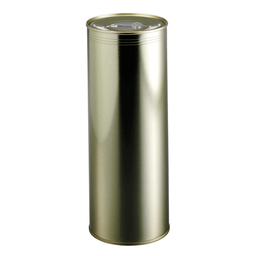
Label: metal